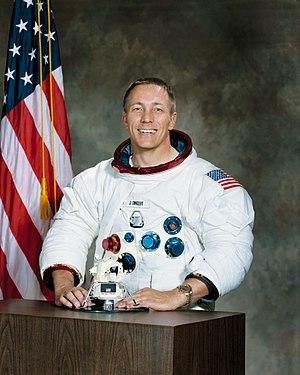
John Leonard "Jack" Swigert, Jr., né le 30 août 1931 à Denver dans le Colorado et mort le 27 décembre 1982 à Washington, D.C., est un pilote d'essais et astronaute américain de la National Aeronautics and Space Administration.
Septembre